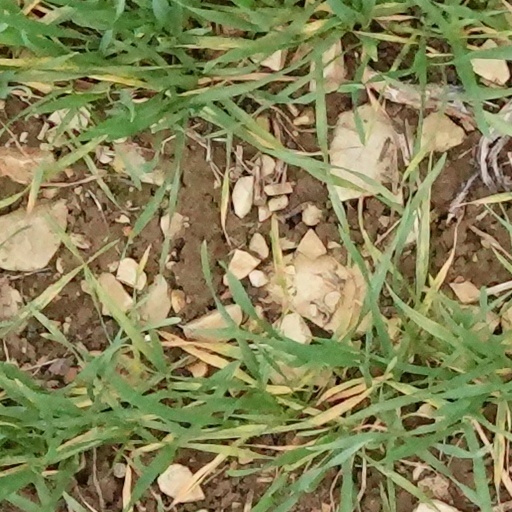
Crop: wheat